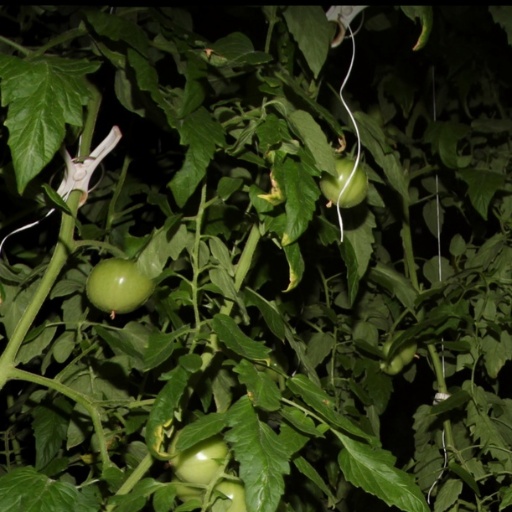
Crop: tomato